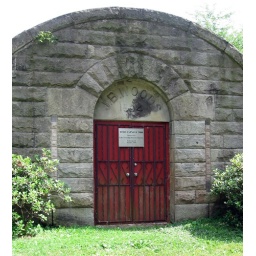
The sign on the door said Time Caspsule 2000. To be opened in the year 2050.